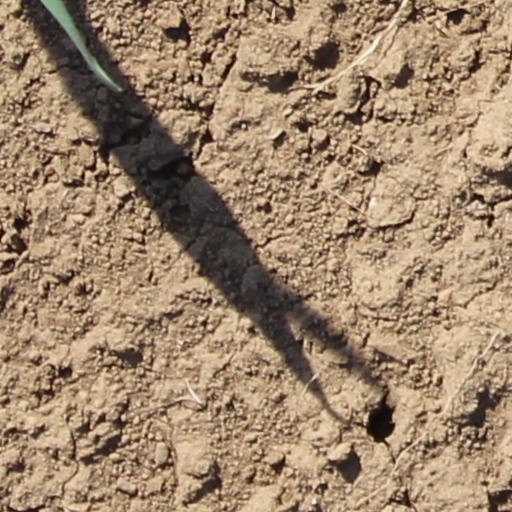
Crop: wheat